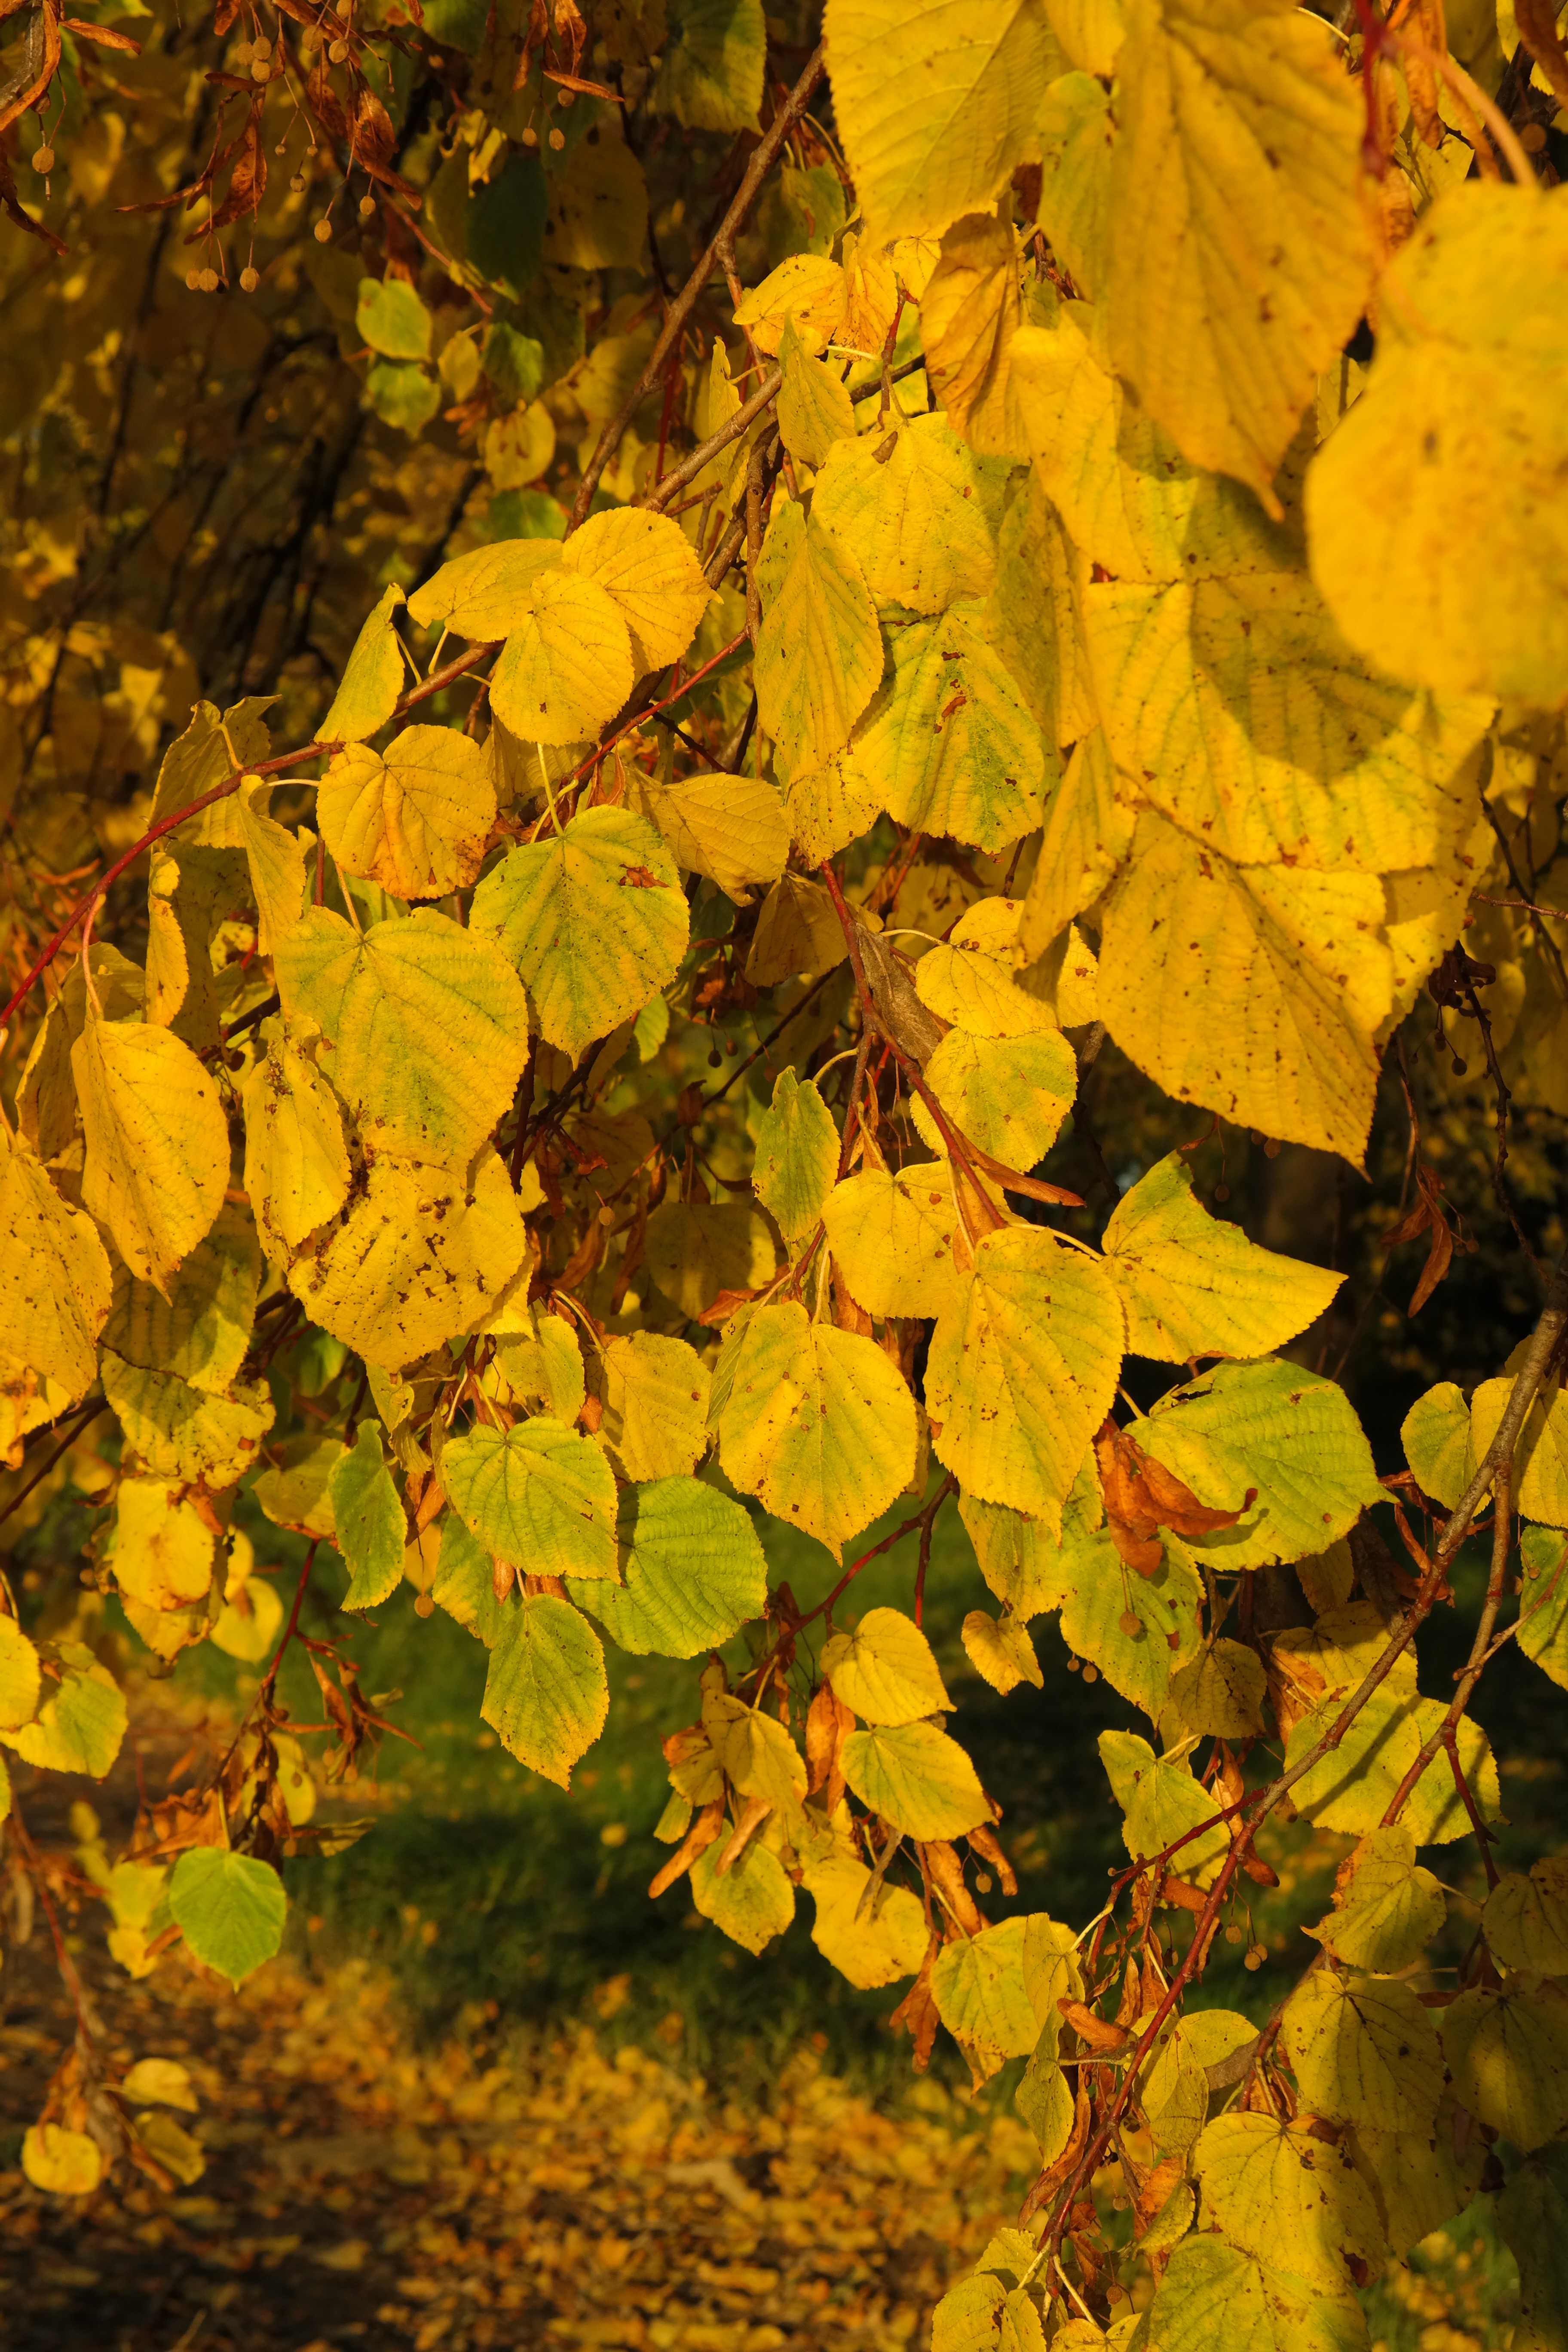
tree, nature, branch, plant, sunlight, leaf, flower, foliage, autumn, botany, yellow, flora, season, maple leaf, lime, deciduous tree, leaves, deciduous, linde, malvaceae, fall foliage, leaf coloring, flowering plant, maidenhair tree, mallow, tilia, lipovina, woody plant, land plant, tilia platyphyllos, summer linde, eurybia linde